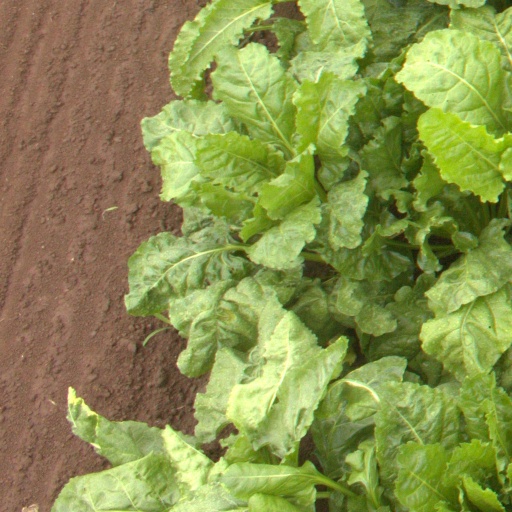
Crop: sugar beet